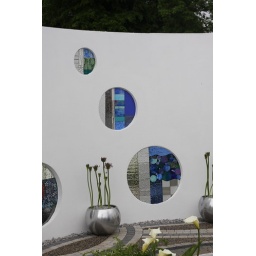
drop in the ocean : blue